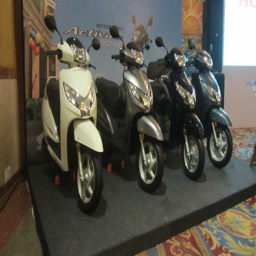
sales of - wheeler is on a rise , here 's why